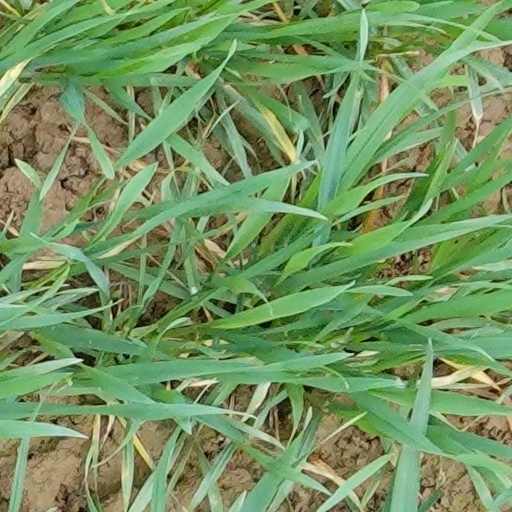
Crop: wheat